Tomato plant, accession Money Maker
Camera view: horizontal (90 deg, fisheye); turntable rotation: 270 degrees
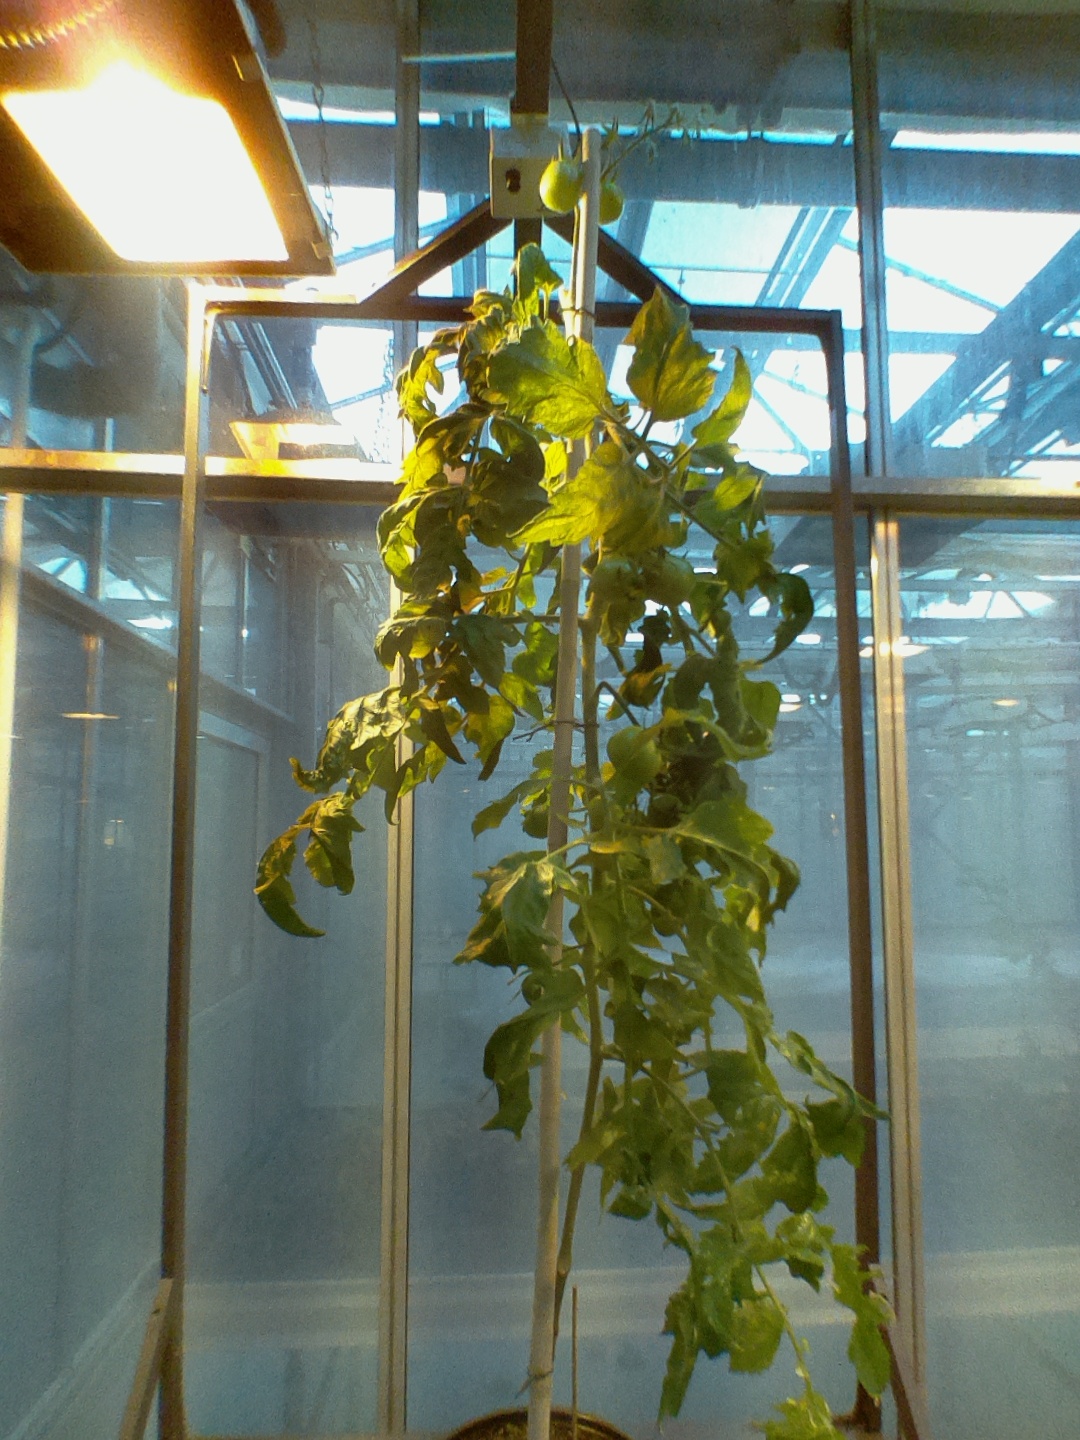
BBCH growth stage 78: 80% -90% of final fruit size